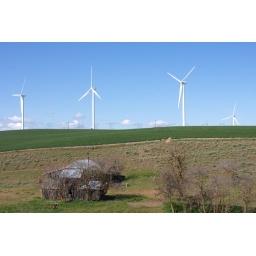
Wind turbines spin slowly under a blue sky in the Klondike Wind Farm atop Oregon's Columbia Plateau.